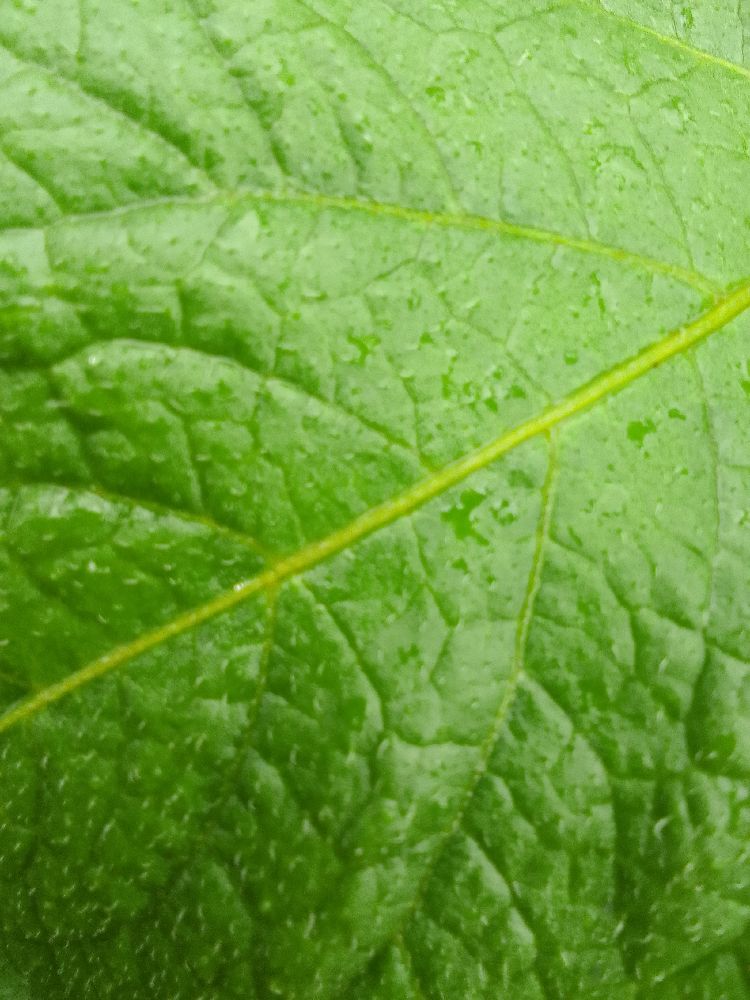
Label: Healthy